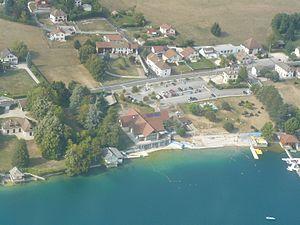
La plage de Paladru au bord du lac du même nom